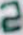
Number: 2